Wade Wilson (film character)

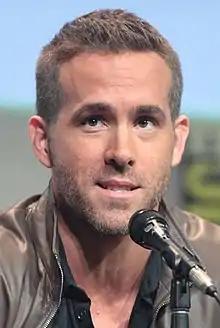
Canadian-American actor Ryan Reynolds was drawn to the role of Deadpool after learning that in the comics the character refers to his appearance as "Ryan Reynolds crossed with a Shar-Pei", later lobbying for a film featuring the character to be made.

Artisan Entertainment had announced a deal with Marvel Entertainment in May 2000 to co-produce, finance, and distribute several films based on Marvel Comics's characters, including Deadpool, a newer character introduced in the early 1990s. By February 2004, screenwriter and director David S. Goyer and Ryan Reynolds were working on a Deadpool film at New Line Cinema. They had worked together on the Marvel film "". Reynolds was interested in the part of Deadpool after learning that in the comics the character refers to his appearance as "Ryan Reynolds crossed with a Shar-Pei". New Line executive Jeff Katz, who thought Reynolds was the only actor suitable for the role, championed the idea. However, there were rights issues with 20th Century Fox and their "X-Men" films, and the project did not move forward.